Pat Saward

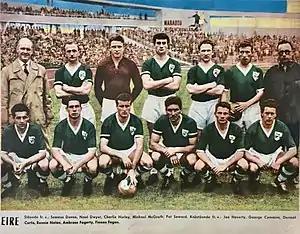
The Republic of Ireland national football team had a match in Sweden against the Sweden national team in May 1960 – players of the team from left to right, standing; Seamus Dunne, Noel Dwyer, Charlie Hurley. Michael McGrath, "Pat Saward"; crouched: Joe Haverty, George Cummins, Dermot Curtis, Ronnie Nolan, Ambrose "Amby" Fogarty and Fionan "Paddy" Fagan.

Patrick Saward (17 August 1928 – 20 September 2002) was an Irish professional footballer in the English football League and for the Republic of Ireland.